Xenosaga Episode III

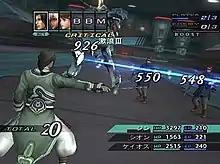
A battle in "Xenosaga Episode III", featuring Jin Uzuki attacking a group of enemies during a battle

"Xenosaga Episode III" is a role-playing video game where players take control of a party of characters; during the game they explore a variety of environments from towns and cities to dungeons. During the course of the game, a Database is filled out which holds entries on terminology, characters, story events and earlier events from past "Xenosaga" games. The game features a variety of quests including the main narrative and side quests accepted from non-playable characters. The party can purchase items and equipment from shops found in friendly environments throughout the game. Gameplay segments are separated by story sequences, which are told through both traditional full-motion cutscenes and segments with voiced text boxes within the game environments. Enemies such as monsters can be seen in environments, to be avoided or engaged as wished; the party can also place traps which temporarily immobilize an enemy unit. When the party makes contact with a monster, the battle is initiated. Triggering a battle with a trapped enemy grants a boost in battle. Combat is split into two types; one with the human party members, and one using combat mechs dubbed E.S. units.